Fishing industry in Laos

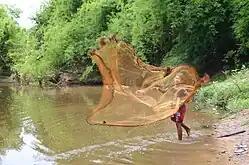
Net fishing

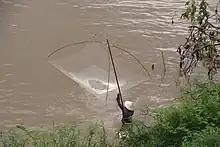
Fishing in Laos

The fishing industry in the land-locked country of Laos is a major source of sustenance and food security to its people dwelling near rivers, reservoirs and ponds. Apart from wild capture fisheries, which is a major component of fish production, aquaculture and stocking are significant developments in the country. Historically, fishing activity was recorded in writings on the gate and walls of the Wat Xieng Thong in Luang Prabang dated 1560. For many Laotians, freshwater fish are the principal source of protein. The percentage of people involved in regular fishing activity is very small, only near major rivers or reservoirs, as for most of the fishers it is a part-time activity.